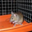
Label: mouse